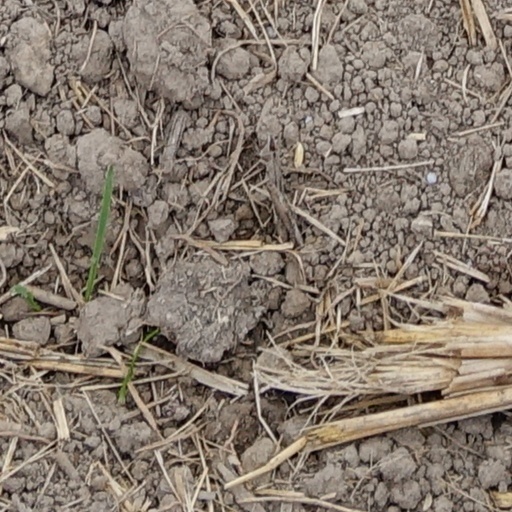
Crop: wheat